K Desktop Environment 1

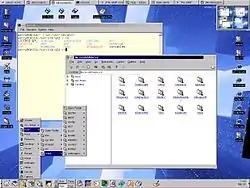
K Desktop Environment 1.1

An update, K Desktop Environment 1.1, was faster, more stable and included many small improvements. It also included a new set of icons, backgrounds and textures. Among this overhauled artwork was a new KDE logo by Torsten Rahn consisting of the letter K in front of a gear which is used in revised form to this day.